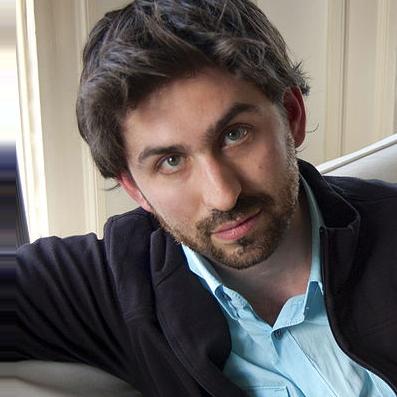
Age: 32